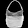
Label: Bag